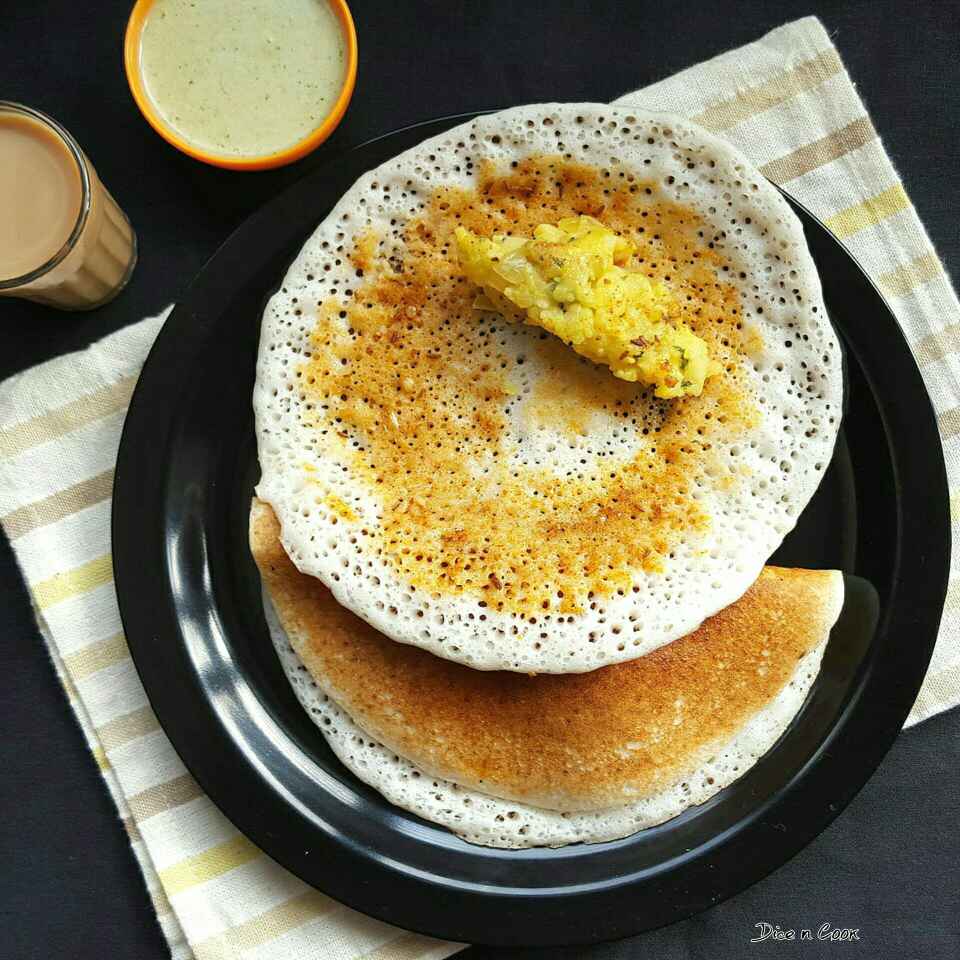
Dish: masala_dosa